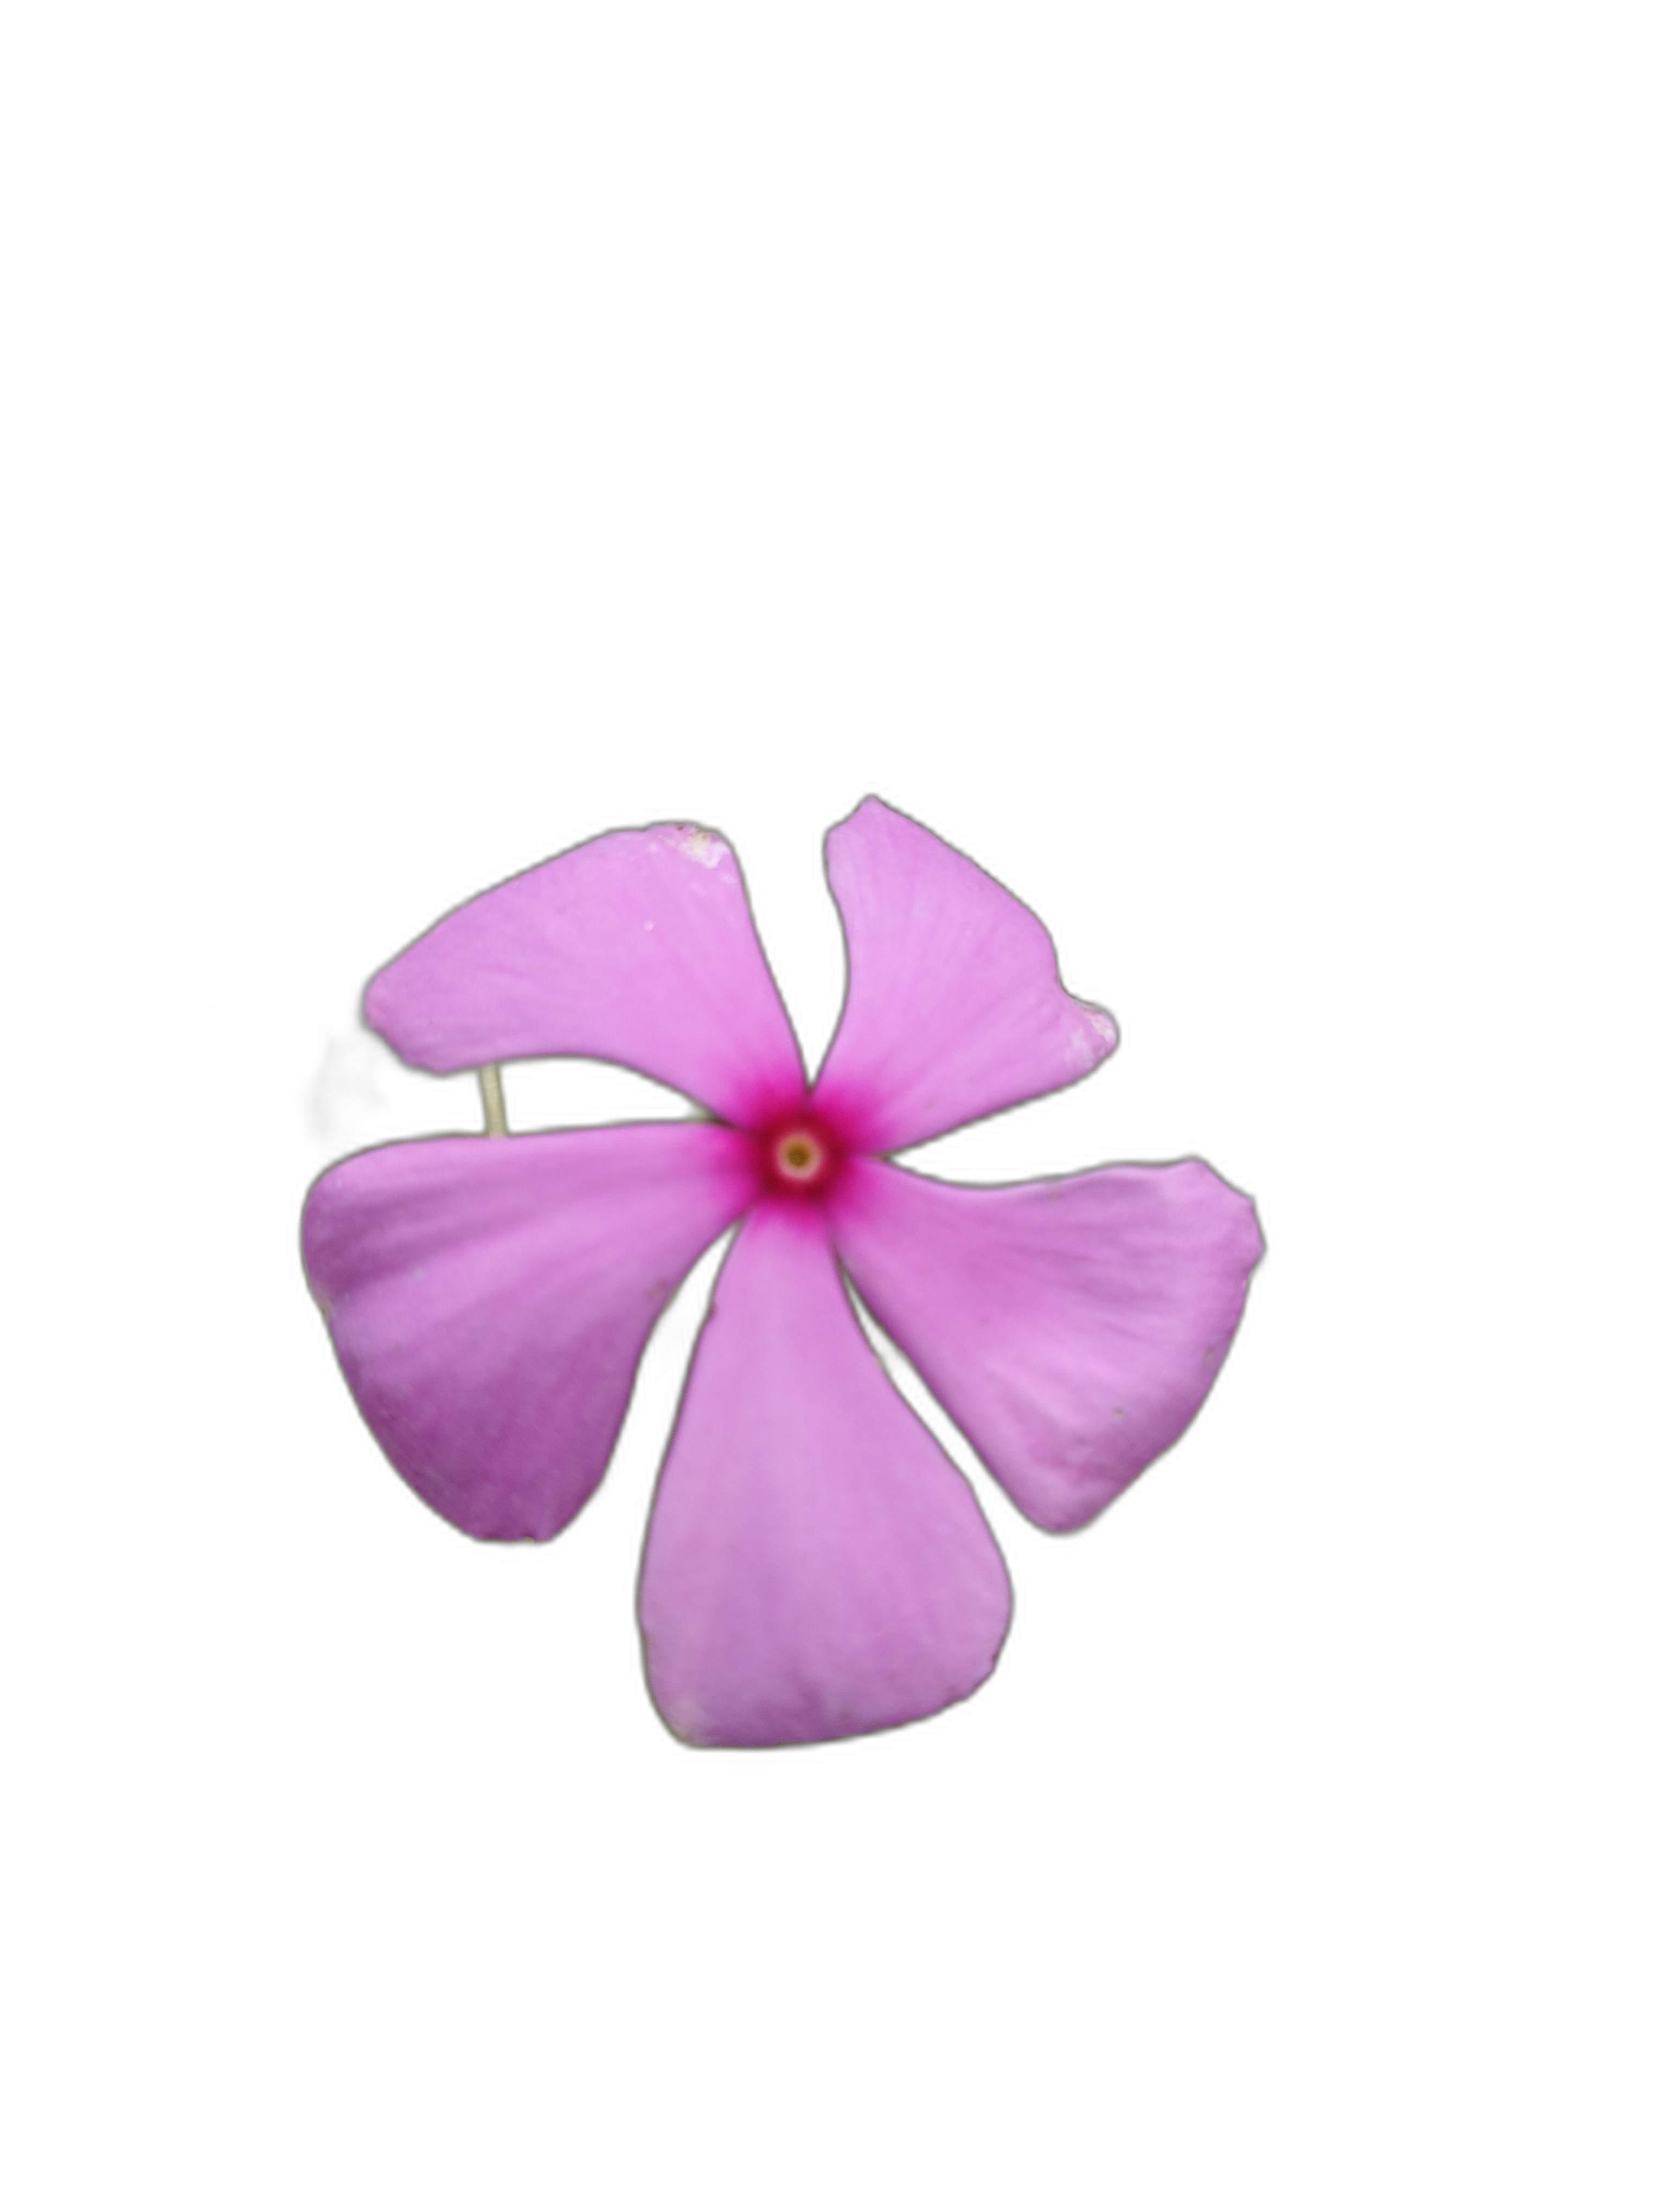
Label: Madagascar periwinkle